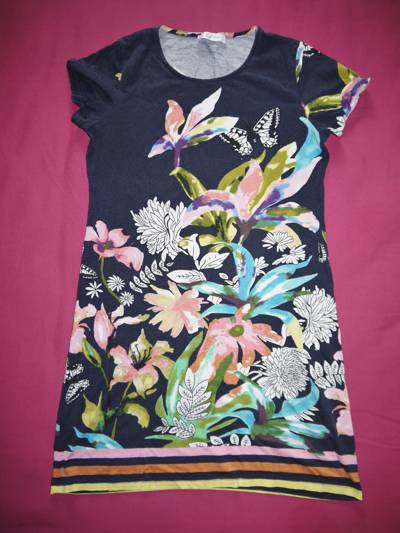
Waste category: clothes